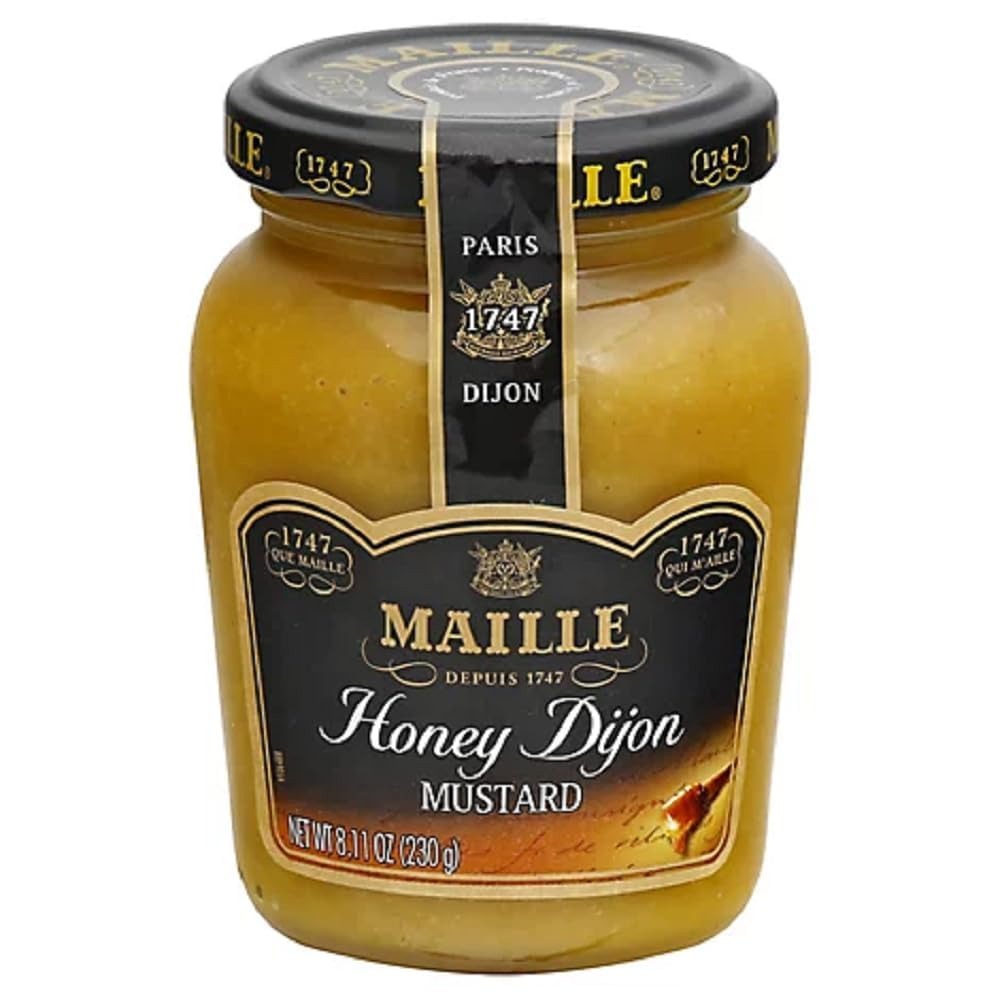
Item Name: Maille, Mustard Dijon Trdtnl, 7.5 OZ (Pack of 6)
Value: 45.0
Unit: Ounce

Price: 5.995